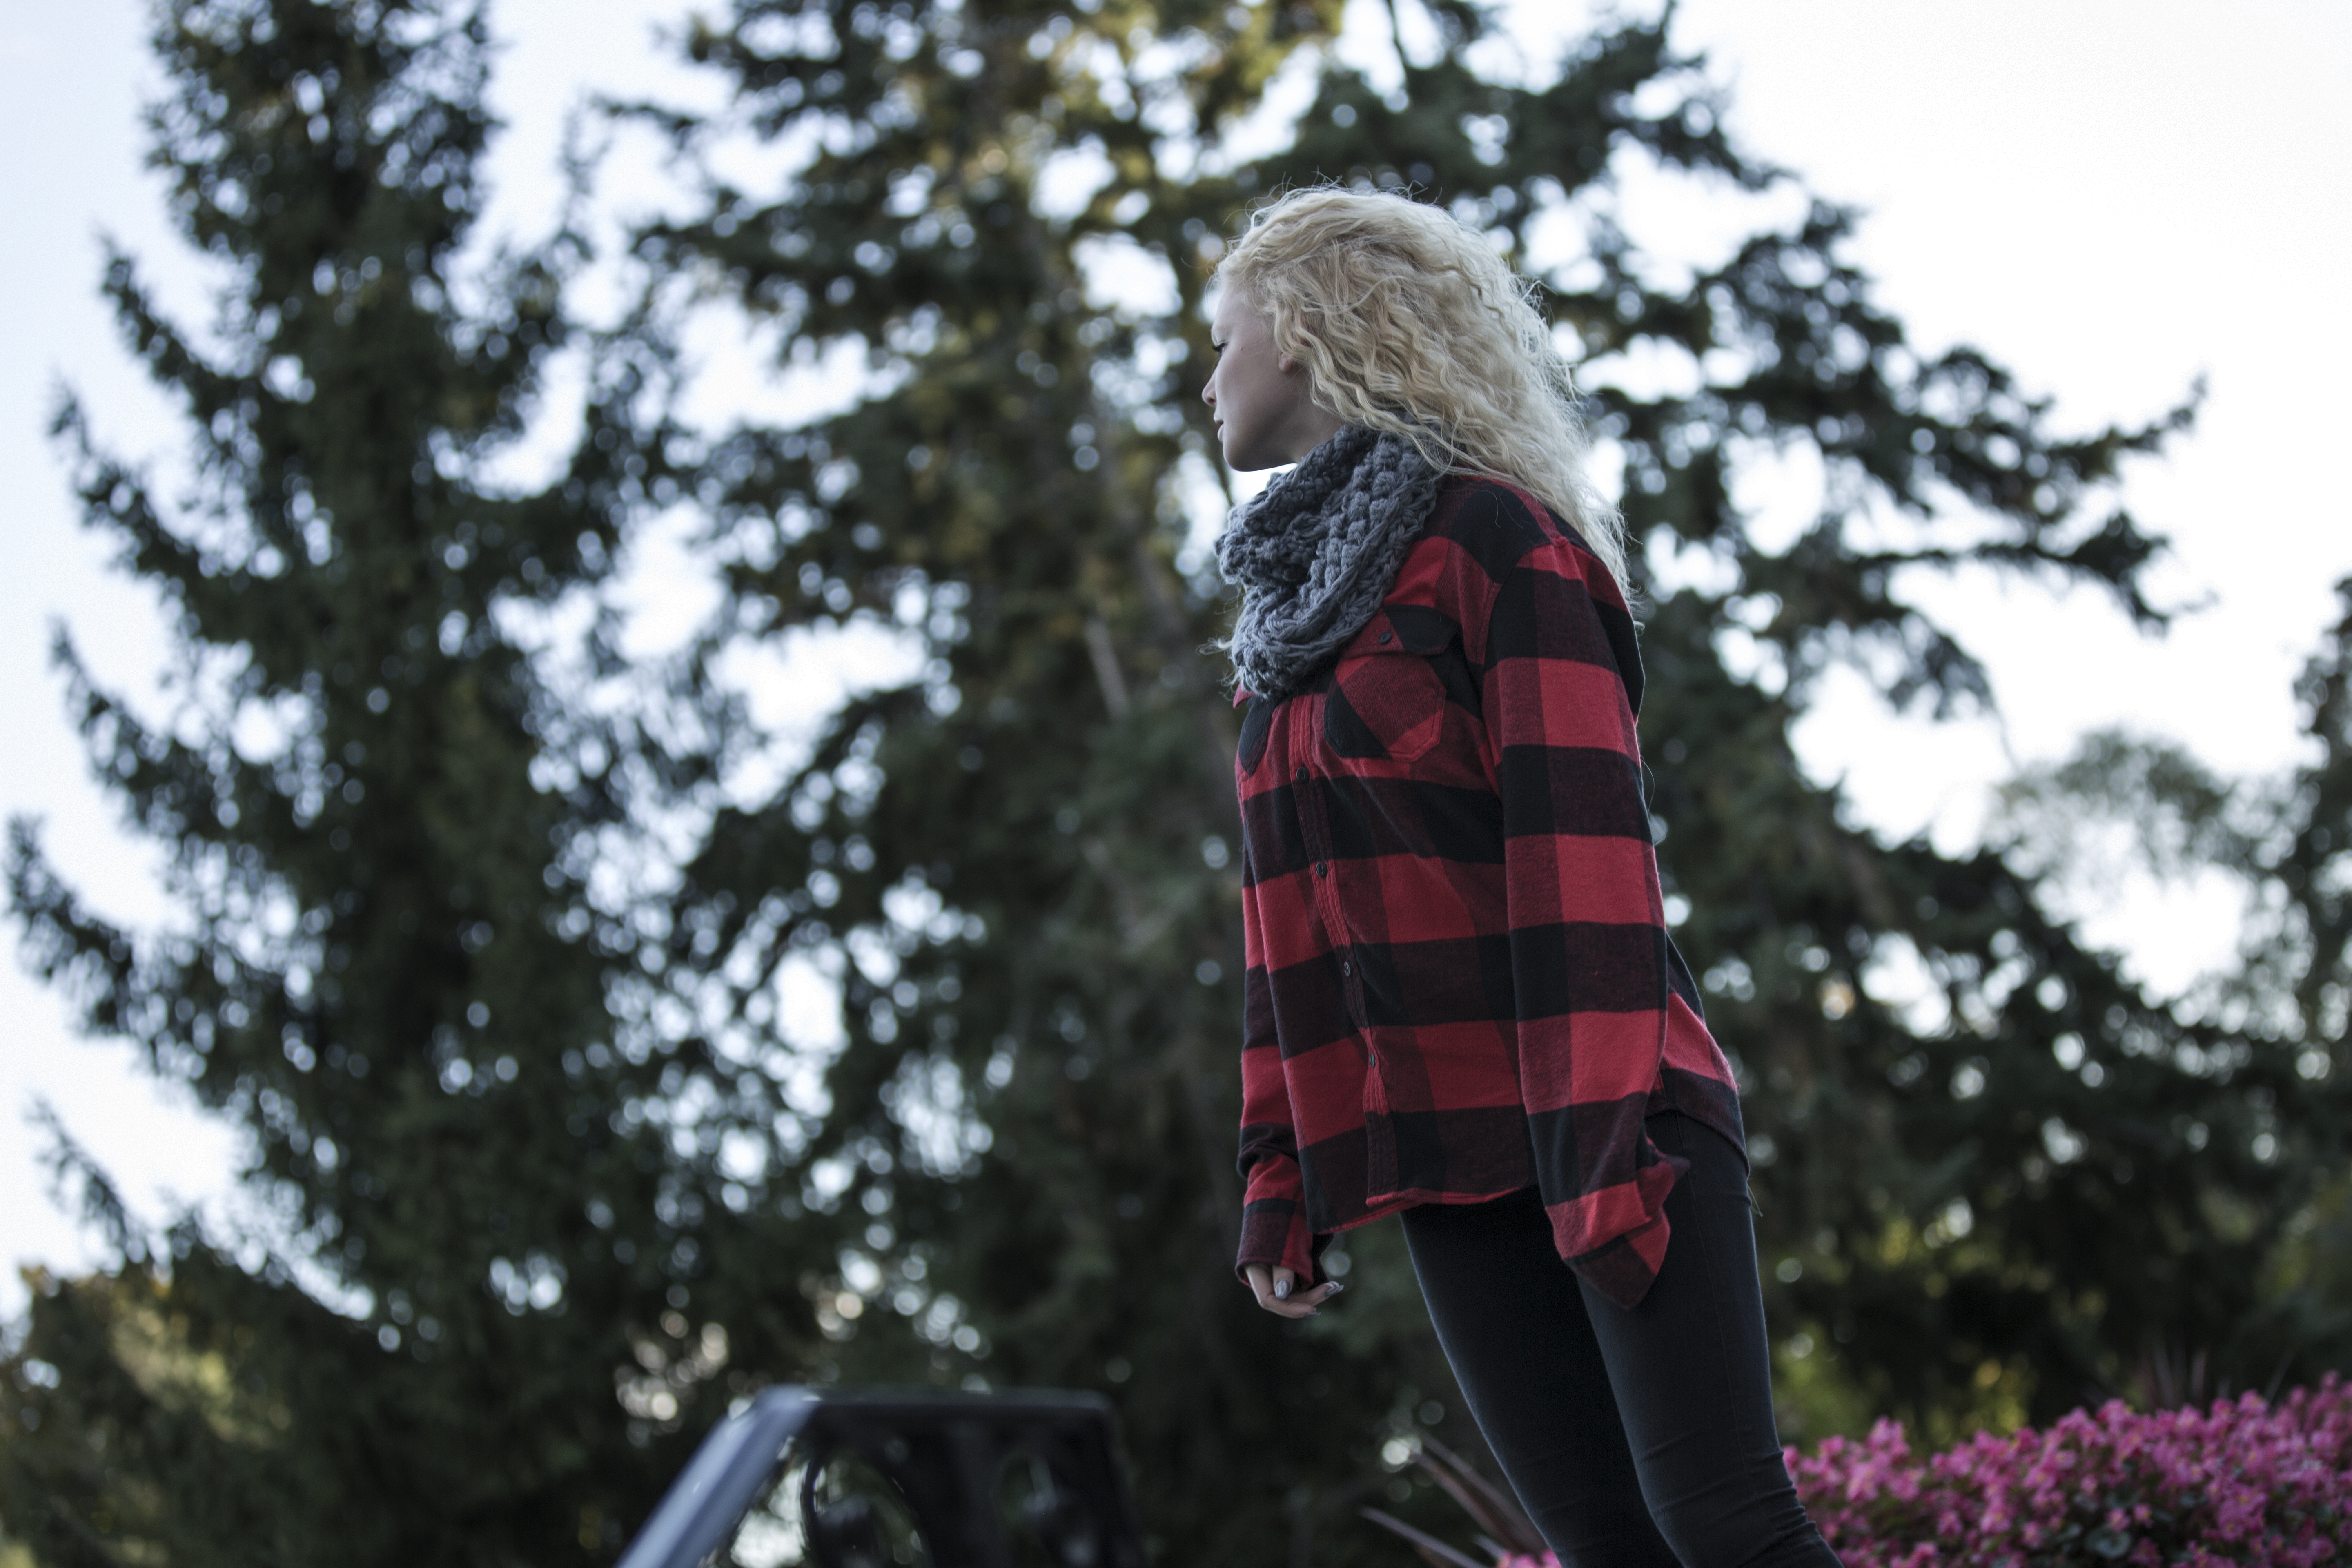
tree, winter, girl, woman, spring, red, park, fashion, blonde, season, scarf, trees, outdoors, footwear